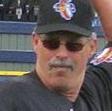
Age: 61